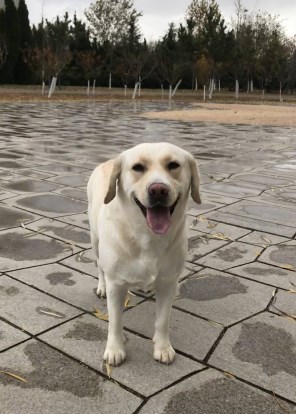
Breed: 3580-n000122-Labrador_retriever